History of the Jews in Natchez, Mississippi

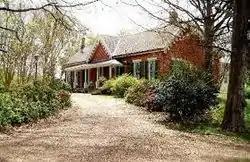
Glenfield Plantation, once owned by Benjamin Monsanto

The 18th century Spanish of the Kingdom of New Spain imposed Jewish voting restrictions. Benjamin Monsanto, of the Monsanto family, and the owner of the Glenfield Plantation which used enslaved labor, was an 18th-century Jewish resident of Natchez. In 1798, Jews conducted orthodox services in Natchez, and they had a cemetery on S. Canal Street. Under the Spanish rule, Natchez went from growing tobacco and cattle farming to growing cotton, something that continued for the next century. Cotton farming required more labor, and was often worked by enslaved African people; and by the early 19th century Natchez became a major site for the slave trade.